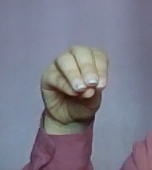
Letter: ha